Hirslanden Private Hospital Group

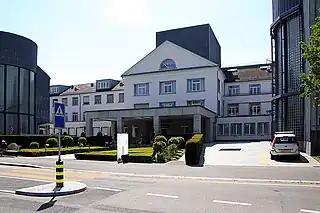
Klinik Hirslanden Zurich

The name "Hirslanden" comes from the Klinik Hirslanden in Zurich opened in 1932 and was at that time located in the Hirslanden district (today Weinegg). The Hirslanden Group was launched in early July 1990 by merging the Hirslanden Klinik with four hospitals then owned by the AMI Group (American Medical International): Klinik " Im Schachen" in Aarau (opened in 1988), Klinik Beau-Site in Bern (opened in 1945), Clinique Cecil in Lausanne (opened in 1931) and Klinik Im Park in Zurich (opened in 1986). The majority shareholder of the newly formed group was UBS.